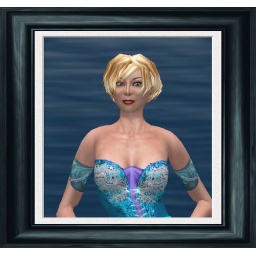
Artist Serena Parisi of France dressed in a formal blue dress in Second Life